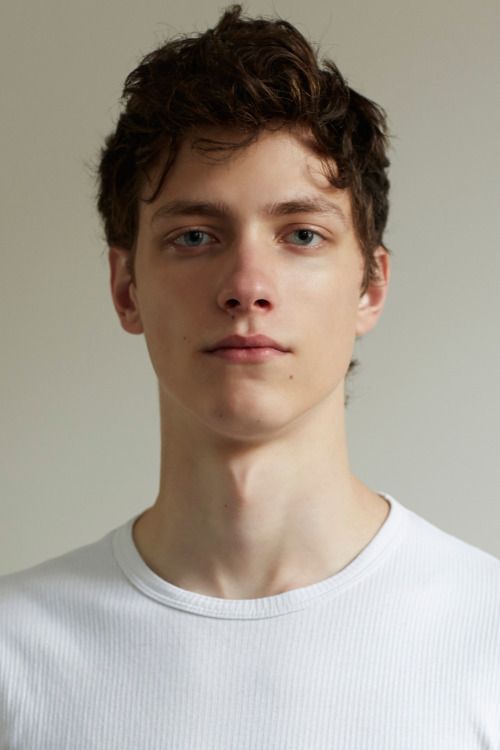
Label: Colored